Describe the emotion expressed in this image:  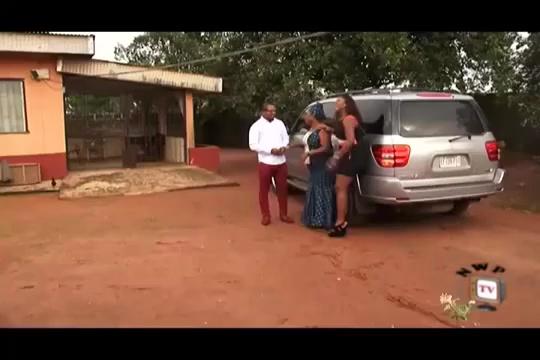
This person displays Fear, valence and arousal with high intensity.